Lou Gehrig

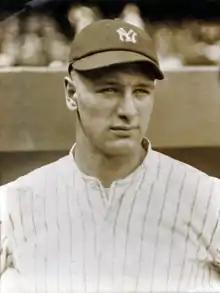
Gehrig in 1923

Gehrig joined the New York Yankees midway through the 1923 season and made his major-league debut as a pinch hitter at age 19 on June 15, 1923. In his first two seasons, Gehrig was mired behind Yankee stalwart Wally Pipp at first base, a two-time American League (AL) home run champion and one of the premier power hitters in Major League Baseball's (MLB) "dead-ball era." Gehrig saw limited playing time, mostly as a pinch hitter, playing in only 23 games and being left off the Yankees' 1923 World Series roster in spite of producing both years (with lofty batting averages of .423 in 1923 and .500 in 1924). On June 1, 1925, the slumping Pipp took himself out of the day's lineup with complaints of a headache and was replaced by Gehrig. Pipp would never get his job with the team back, while Gehrig went on to appear in every game the Yankees played until April 30, 1939. In 1925, Gehrig batted .295, with 20 home runs and 68 runs batted in (RBIs) over 126 games.